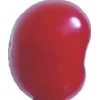
Label: cherry_sour